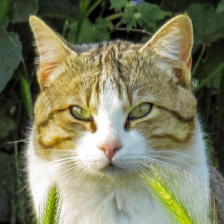
Label: animals